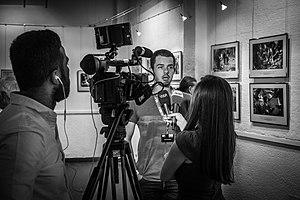
Abdulmonam Eassa au festival Visa pour l’image Perpignan 5 septembre 2019
Le Visa d’or humanitaire du Comité international de la Croix-Rouge est un prix de photojournalisme qui récompense chaque année depuis 2011, un ou une photojournaliste professionnel ayant couvert une problématique humanitaire en lien avec un conflit armé. Ce prix s’intègre dans le festival international de photojournalisme Visa pour l’image, créé en 1989 à Perpignan.